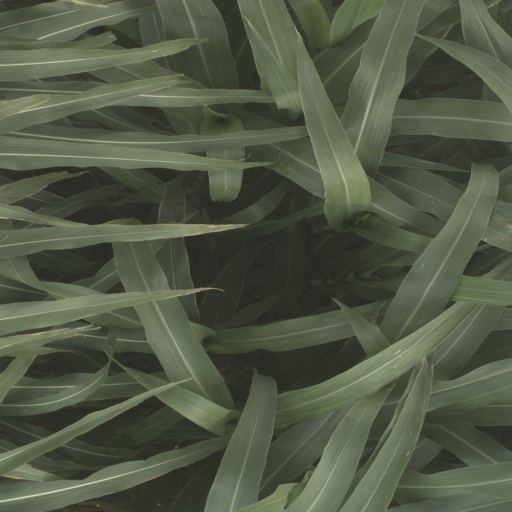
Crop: sorghum